Lucia Vadlejch

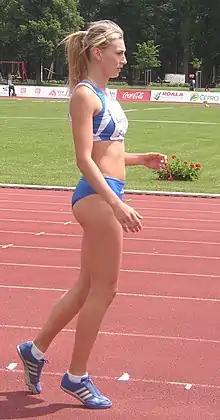
Slaničková in 2010

Lucia Slaničková-Vadlejch (born 8 November 1988, in Považská Bystrica) is a retired Slovak athlete who specialises in the heptathlon.